Cyril Bouda

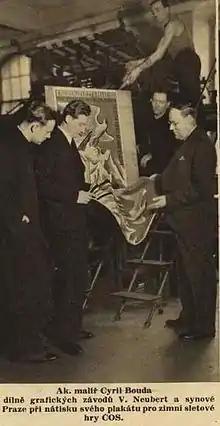
Bouda in 1938 (2nd from left)

Cyril Bouda, christened Cyrill Mikoláš Bouda (14 November 1901 – 29 August 1984), was a Czech painter, graphic artist and illustrator, professor at CTU and at Charles University in Prague.